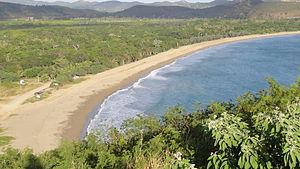
Plage de la Roche Percée
La Roche Percée est un relief littoral et un quartier détaché de Bourail dans la Province Sud en Nouvelle-Calédonie.
Bourail est une commune française de Nouvelle-Calédonie sur la côte ouest de la Grande Terre, au nord de la Province Sud, côté ouest, à environ 160 km au nord-ouest de Nouméa, sur la RT1, au nord de La Foa, Farino, Moindou et Sarraméa, au sud de Poya, Pouembout, Koné et Voh.